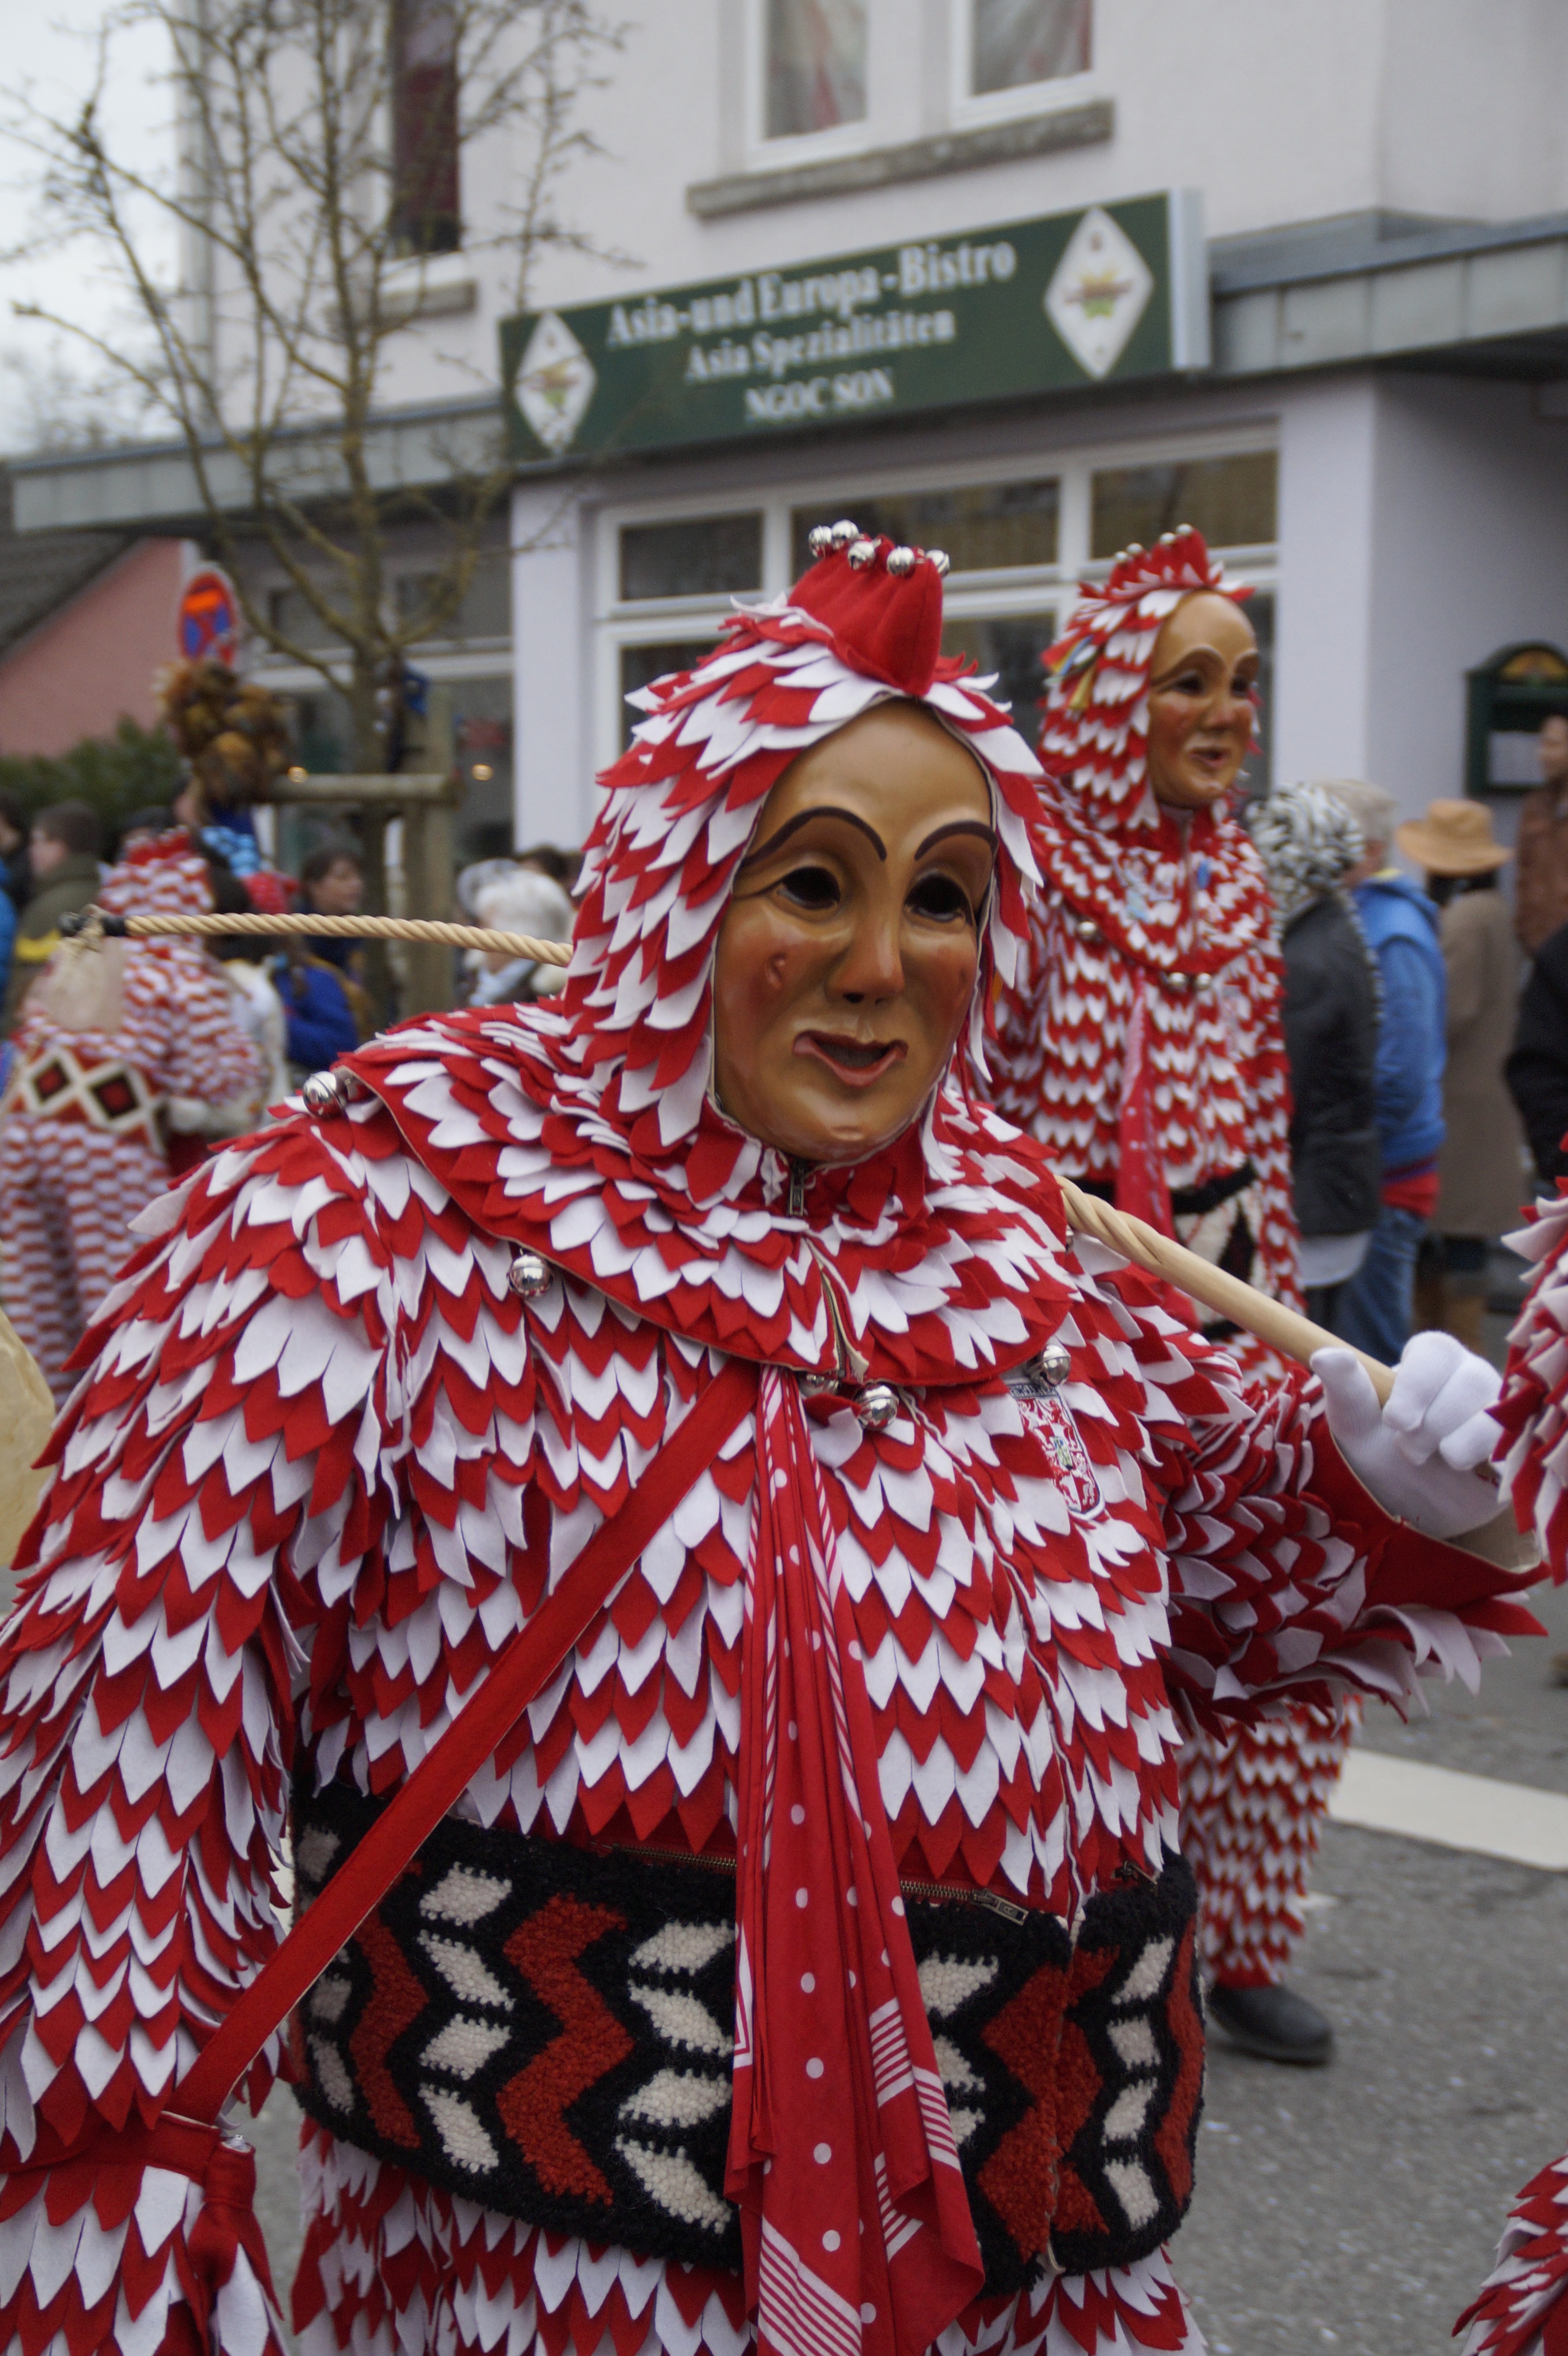
man, person, vineyard, male, portrait, carnival, human, dressed up, face, festival, mask, figure, move, germany, carved, event, custom, tradition, costume, masquerade, historically, panel, larva, customs, fool, red white, chinese new year, baden wurttemberg, fasnet, fools jump, swabian alemannic, haes, haestraeger, guild group, strassenfasnet, carnival parade, wooden mask, fools guild, plaetzler, plaetzlerzunft, pig bubbles